Great American Boycott

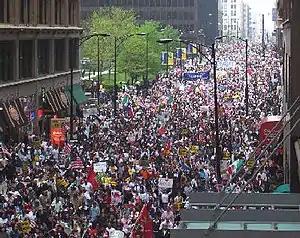
Rally in Chicago

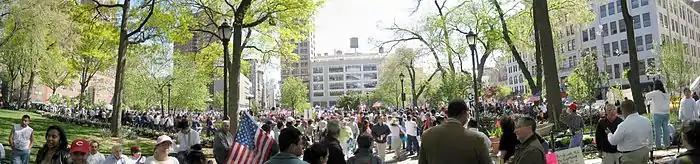
Union Square Park, New York City

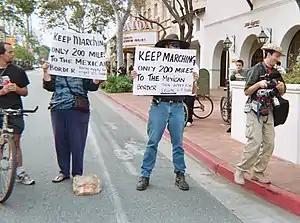
A small protest against the Great American Boycott in Santa Barbara, California.

Republican congressman Tom Tancredo stated that "The iron triangle of illegal employers, foreign governments and (interest) groups … puts tremendous pressure on our elected officials to violate the desires of law-abiding Americans. As nearly every recent poll shows, Americans want secure borders—not amnesty—and sooner or later they'll elect representatives who will listen to their constituents."